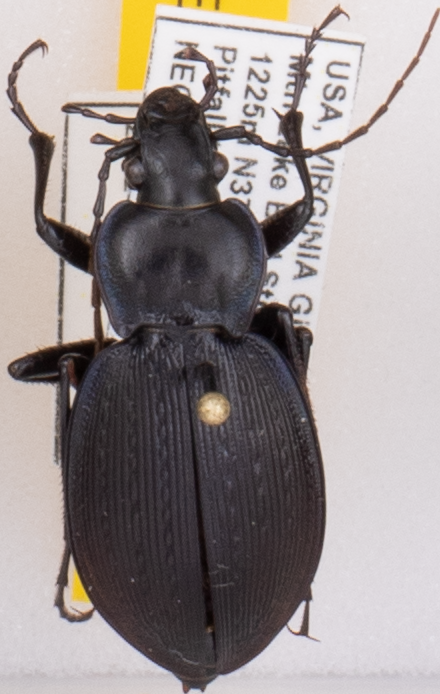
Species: Carabus goryi
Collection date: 2022-05-31
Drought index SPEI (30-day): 0.47
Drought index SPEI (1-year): -0.71
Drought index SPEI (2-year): -0.1